Johannes van Walbeeck

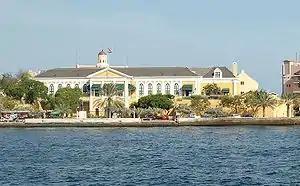
Fort Amsterdam

In 1633, Van Walbeeck and the governor of Dutch Brazil, Dierick van Waerdenburgh, left for the Dutch Republic to meet with the WIC council ("de heren XIX"). The WIC had lost its base in the Antilles when a Spanish fleet had destroyed its settlement on Sint Maarten in the summer of that year. The council now planned a base in Curaçao and Bonaire, Lesser Antilles under Spanish rule of Province of Venezuela, both for the salt pans (large quantities of salt were needed to preserve fish), and as a strategic location off the South American mainland. The natural harbor of St Anna Bay on Curaçao was the perfect location for this.